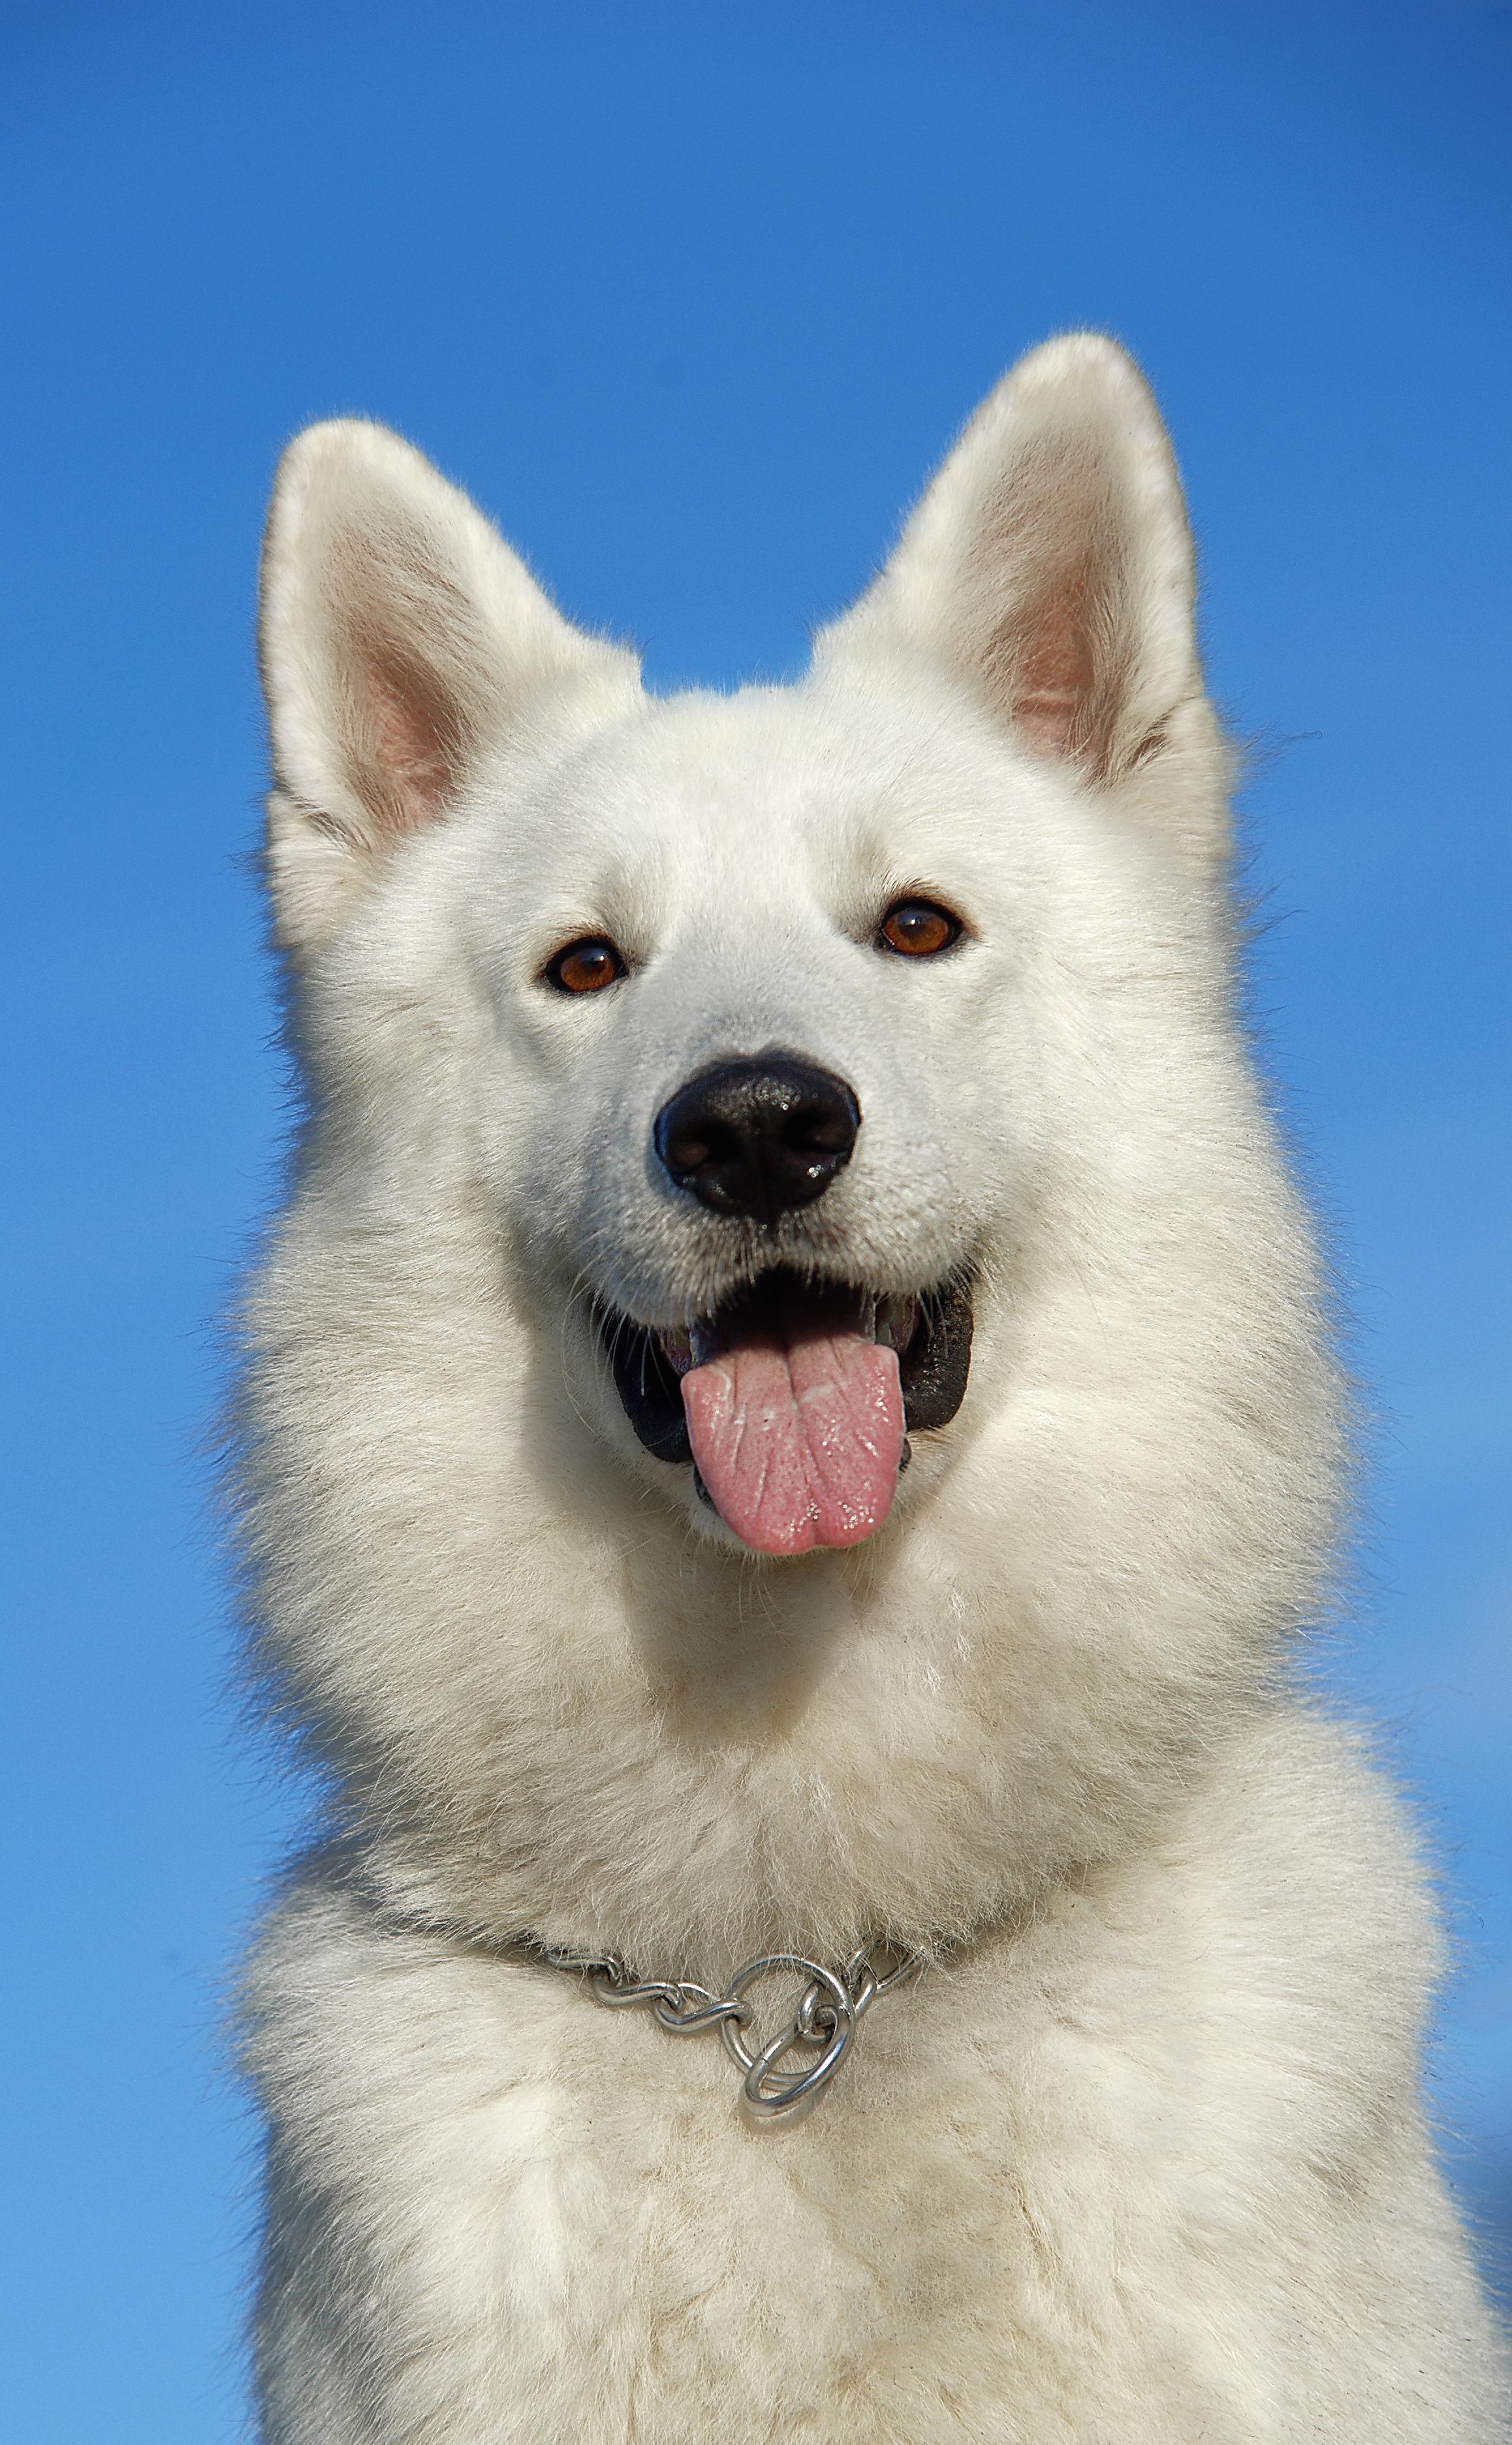
white, dog, animal, pet, portrait, mammal, head, vertebrate, dog breed, akita, animal portrait, samoyed, hokkaido, white shepherd, swiss shepherd dog, akita inu, korean jindo dog, dog like mammal, saarloos wolfdog, wolfdog, czechoslovakian wolfdog, carnivoran, dog breed group, greenland dog, east siberian laika, west siberian laika, canis lupus tundrarum, norwegian elkhound, northern inuit dog, native american indian dog, eurasier, japanese spitz, american eskimo dog, canadian eskimo dog, berger blanc suisse, canaan dog, kishu, norwegian buhund